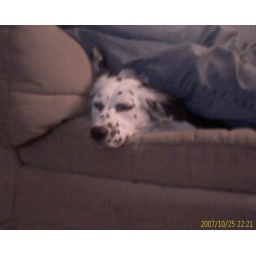
Lexie sleeping under Wayne's legs as he plays video games